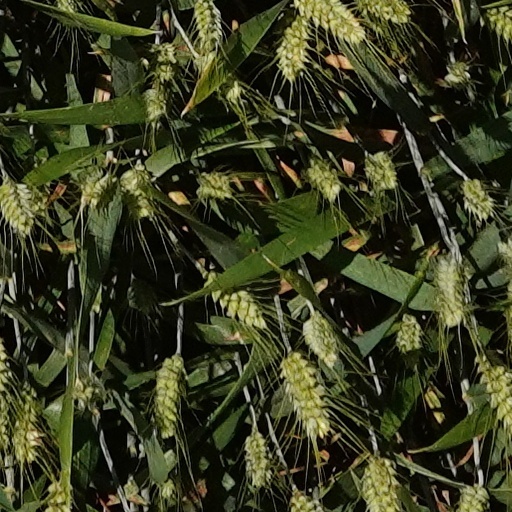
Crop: wheat